Schauet doch und sehet, ob irgend ein Schmerz sei, BWV 46

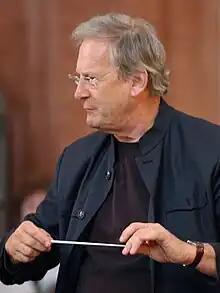
John Eliot Gardiner, who conducted the Bach Cantata Pilgrimage, in 2007

The first movement, "" (Behold and see if there be any sorrow), is an expansive lamento in two sections. The text, part of the prescribed responsories for Good Friday, has been set by many composers, including Tomás Luis de Victoria, Carlo Gesualdo and Handel who set it as a tenor arioso in "Messiah".